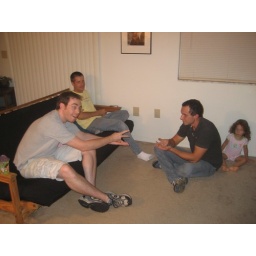
The boys played to see who was going to get the futon over the floor...Wes won.